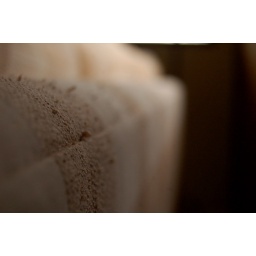
A couch at the house we were staying at. Just messing around with the field of vision. Peace and love.